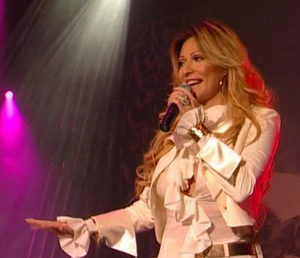
La culture de la Serbie, pays d'Europe du Sud-Est, désigne d'abord les pratiques culturelles observables de ses habitants.
Le turbo folk est un genre de musique originaire des Balkans apparu à la charnière des décennies 1980 et 1990 et similaire à la musique mani de Roumanie.
Ušće est un quartier de Belgrade, la capitale de la Serbie. Il est situé dans la municipalité de Novi Beograd. En 2002, il comptait 6 623 habitants.